United Nations Guiding Principles on Business and Human Rights

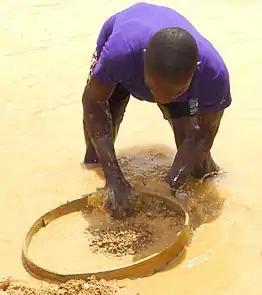
Miner from Sierra Leone’s Kono district has benefited from the Office of Conflict Management and Mitigation’s (CMM) toolkits, like those from Sierra Leone’s Peace Diamond Alliance. The alliance improved distribution of benefits from the diamond mining industry and restricted access to markets for people selling illegal "conflict diamonds" to fuel ongoing instability.

The United Nations Guiding Principles on Business and Human Rights (UNGPs) is an instrument consisting of 31 principles implementing the United Nations' (UN) "Protect, Respect and Remedy" framework on the issue of human rights and transnational corporations and other business enterprises. Developed by the Special Representative of the Secretary-General (SRSG) John Ruggie, these Guiding Principles provided the first global standard for preventing and addressing the risk of adverse impacts on human rights linked to business activity, and continue to provide the internationally accepted framework for enhancing standards and practice regarding business and human rights. On June 16, 2011, the United Nations Human Rights Council unanimously endorsed the Guiding Principles for Business and Human Rights, making the framework the first corporate human rights responsibility initiative to be endorsed by the UN.